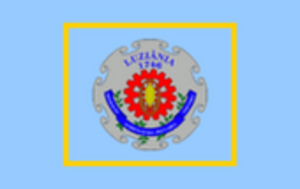
Luziânia est une ville brésilienne de l'État de Goiás. Sa population était estimée à 191 139 habitants en 2014. La municipalité s'étend sur 3 962 km².